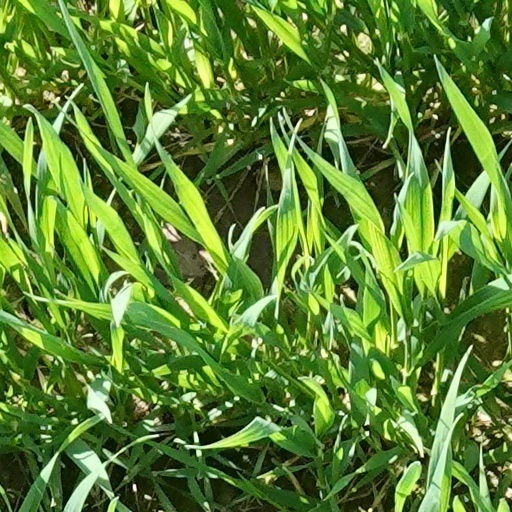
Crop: wheat